History of the telescope

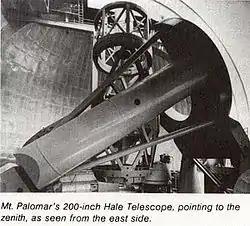
The Hale Telescope at Mount Palomar

A third form of reflecting telescope, the "Cassegrain reflector" was devised in 1672 by Laurent Cassegrain. The telescope had a small convex hyperboloidal secondary mirror placed near the prime focus to reflect light through a central hole in the main mirror.